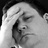
Emotion: sad